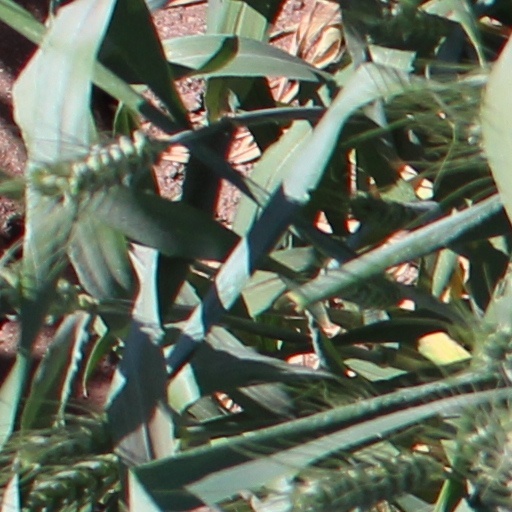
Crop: wheat